Environmental degradation

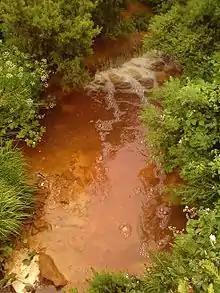
A stream in the town of Amlwch, Anglesey, which is contaminated by acid mine drainage from the former copper mine at the nearby Parys Mountain.

Water management is the process of planning, developing, and managing water resources across all water applications, in terms of both quantity and quality." Water management is supported and guided by institutions, infrastructure, incentives, and information systems.